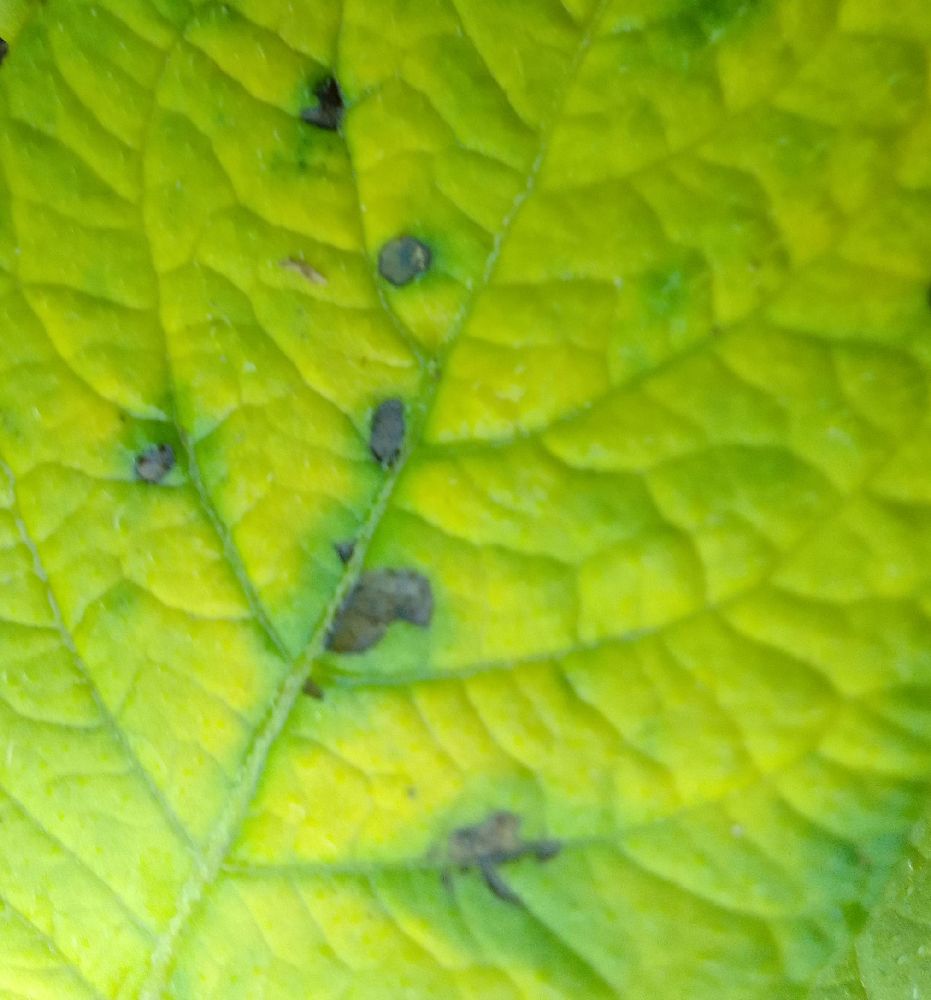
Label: Early blight